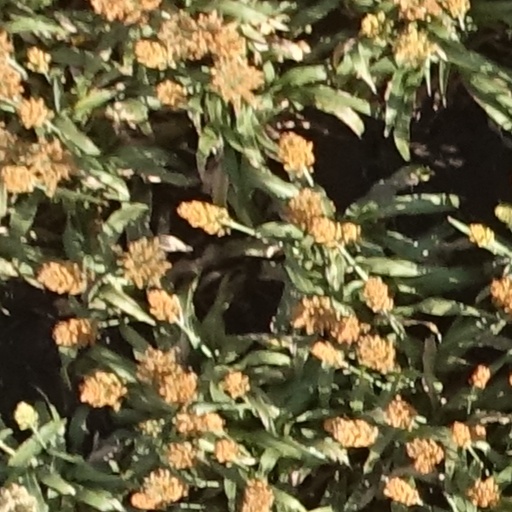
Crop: sorghum